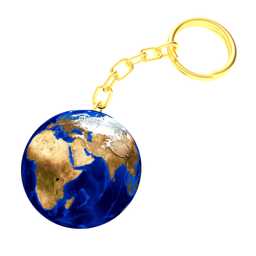
key chain in the shape with golden chain .